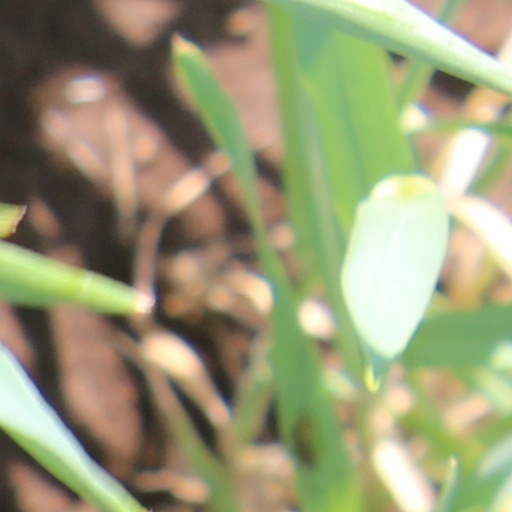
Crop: wheat